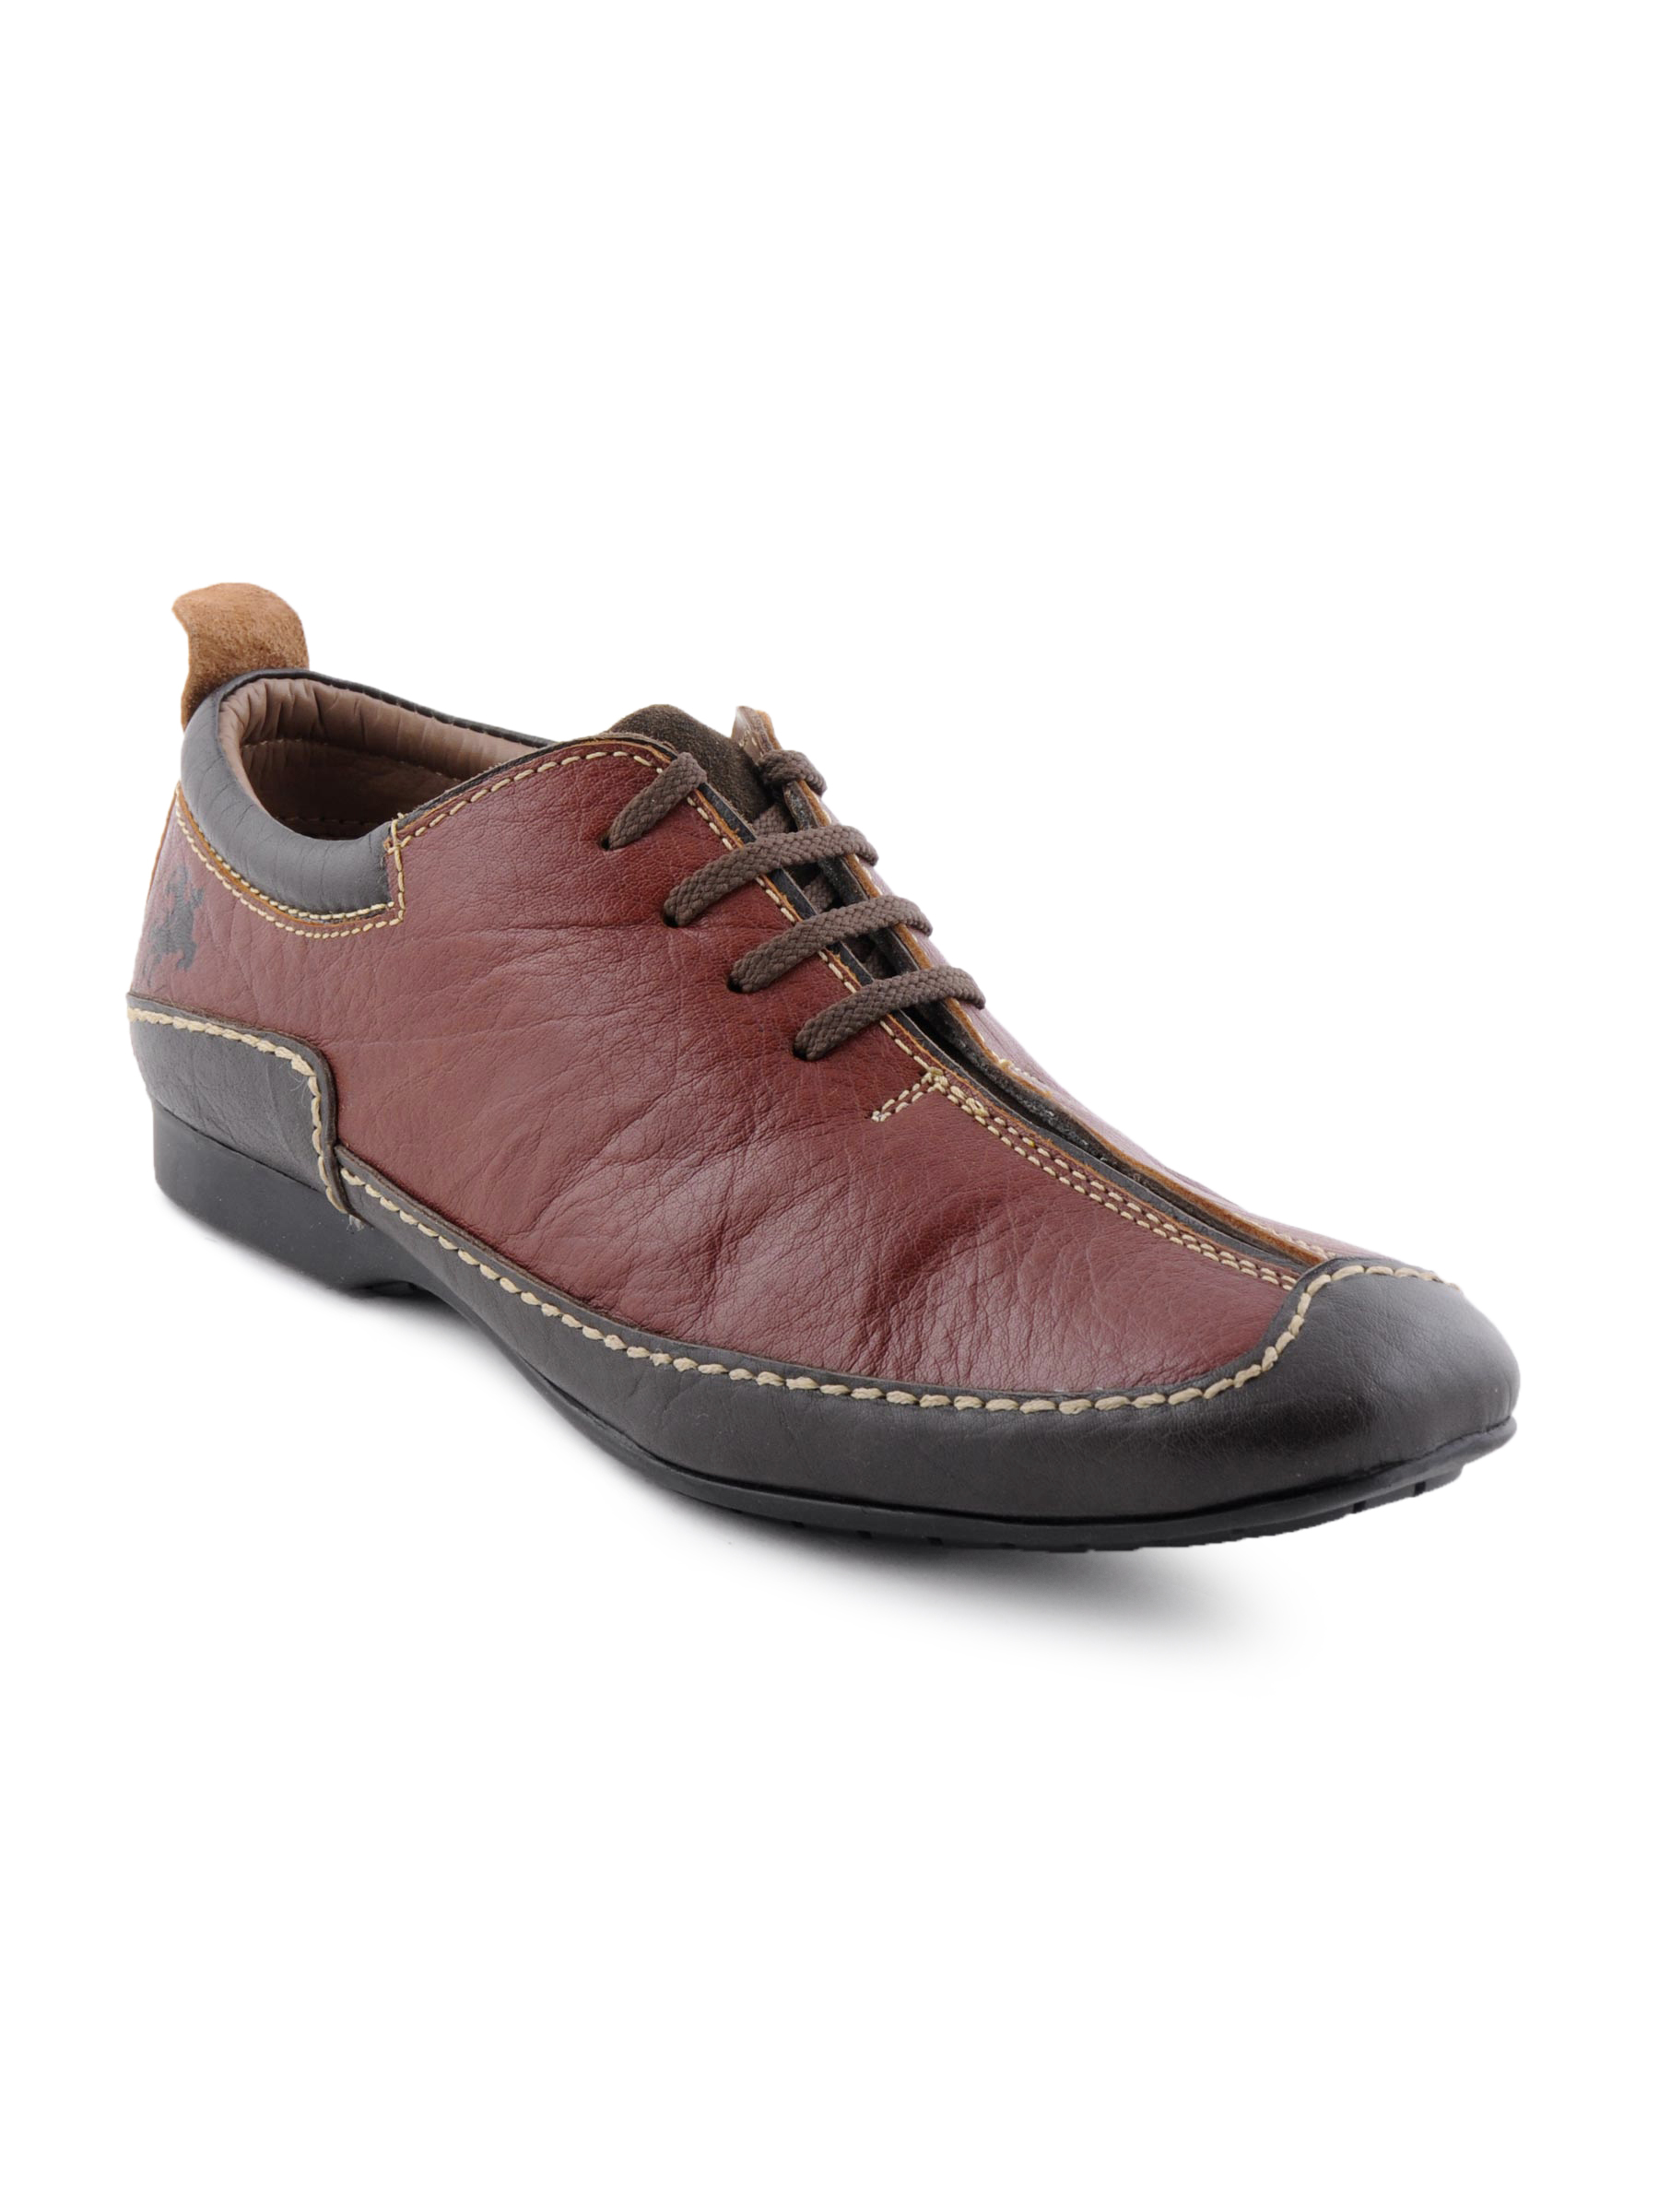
Buckaroo Men New Amanda Casual Shoes
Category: Footwear / Shoes / Casual Shoes
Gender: Men
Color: Red
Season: Winter 2011
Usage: Casual